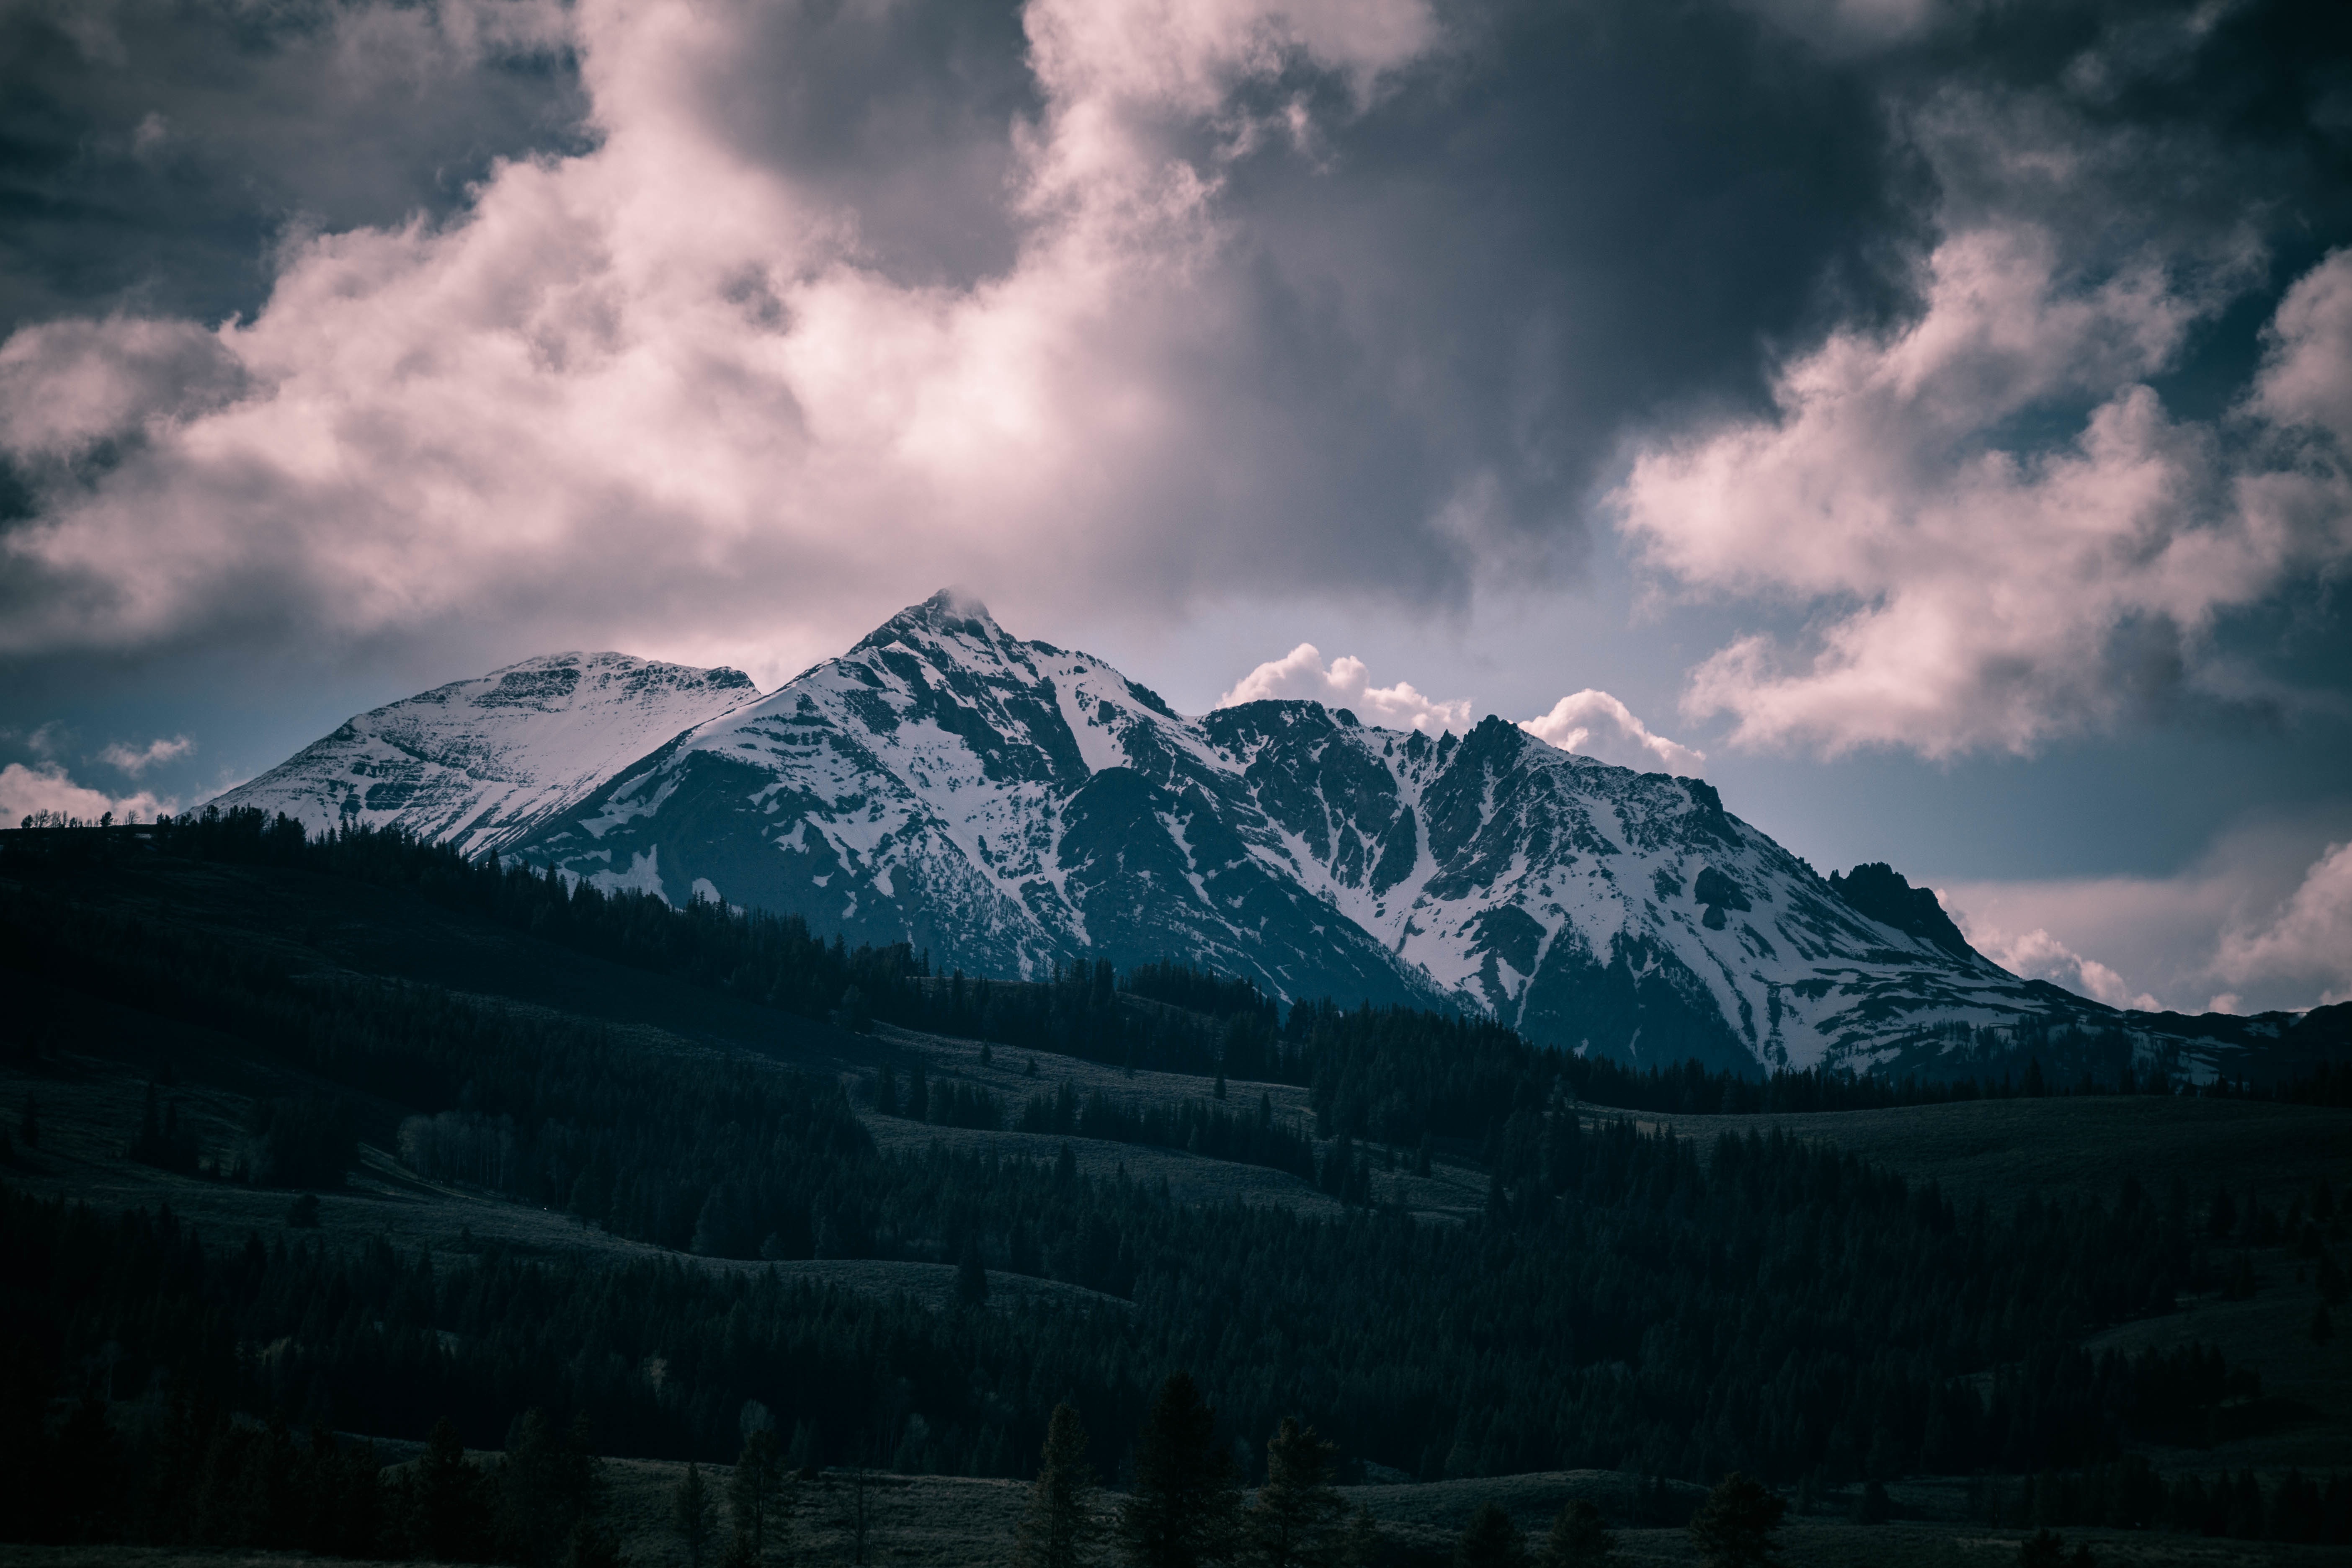
landscape, nature, forest, outdoor, mountain, snow, cloud, sky, sunrise, sunset, sunlight, morning, hill, dawn, peak, valley, mountain range, range, dusk, pine, evening, scenic, weather, clouds, alps, plateau, rocky mountains, landform, meteorological phenomenon, geographical feature, atmospheric phenomenon, mountainous landforms